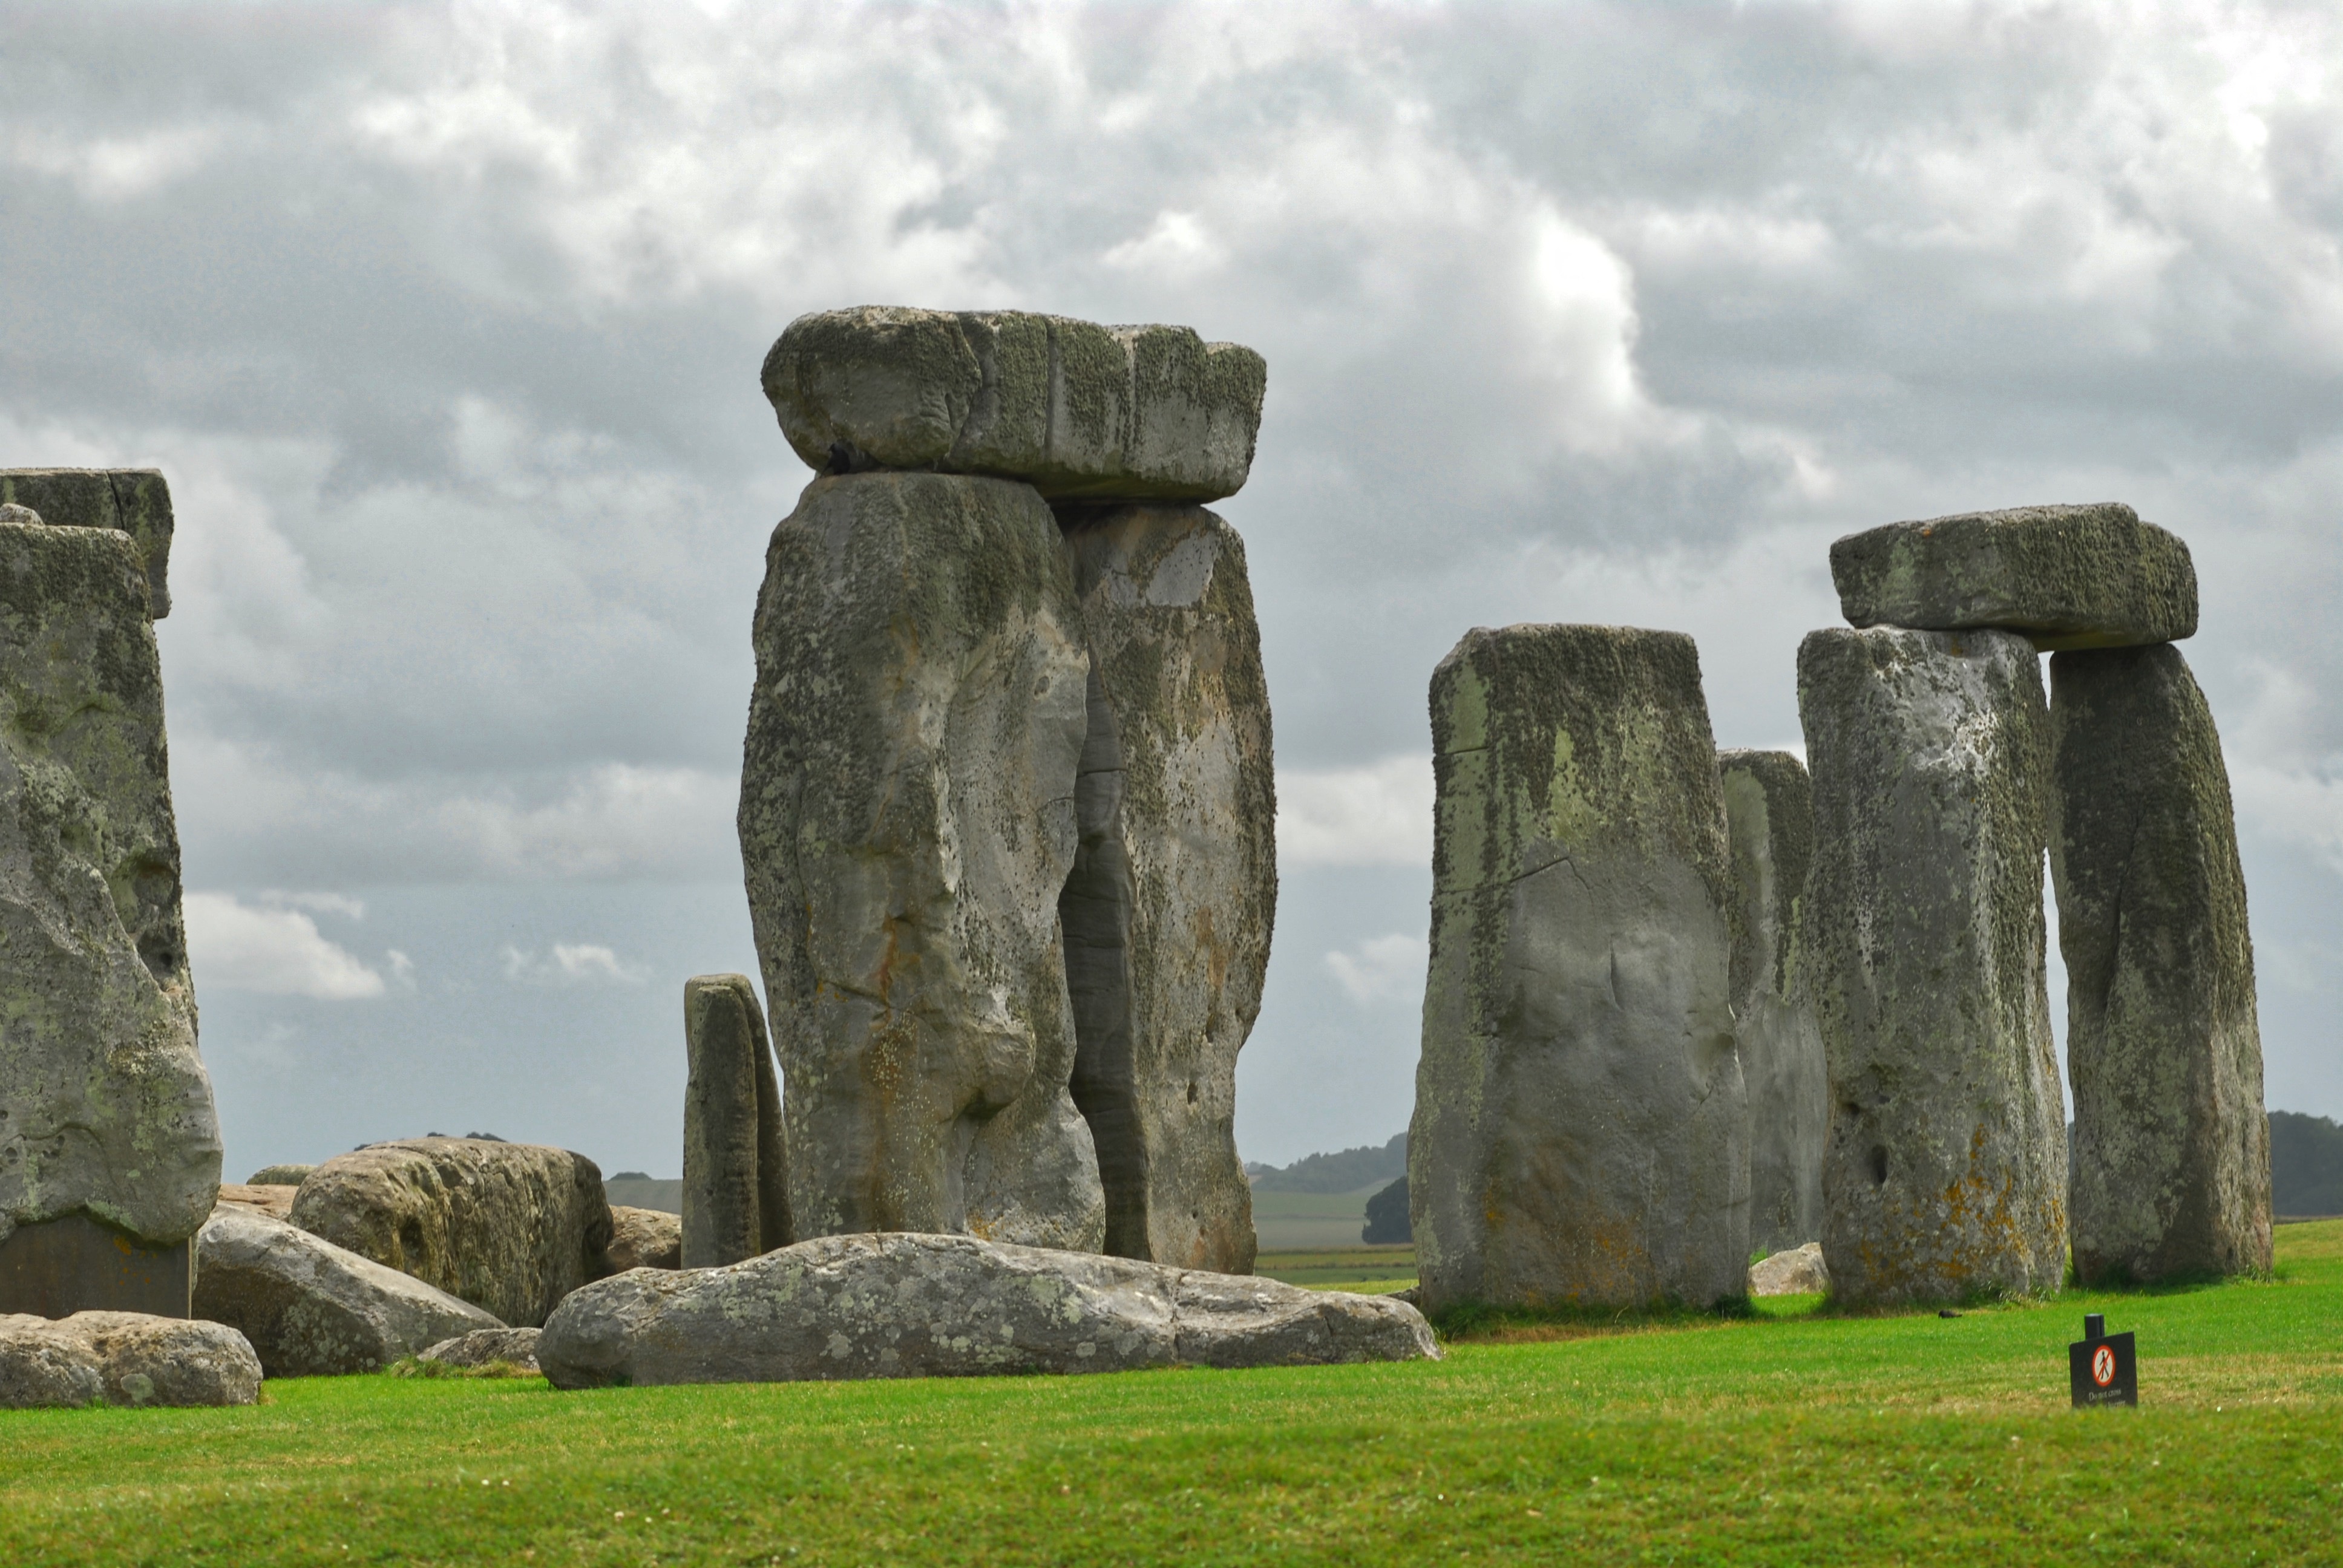
rock, monument, statue, ancient, landmark, world heritage, sculpture, hdr, ruins, unesco, stonehenge, monolith, archaeological site, megalith, ancient history